Emile de Cartier de Marchienne

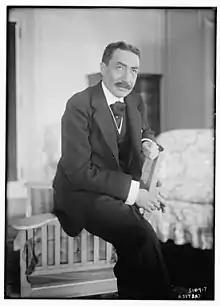
Emile de Cartier de Marchienne in 1920

Baron Émile-Ernest de Cartier de Marchienne (30 November 1871 – 10 May 1946) was a Belgian diplomat who was ambassador to a number of countries, most principally the United States and the United Kingdom.